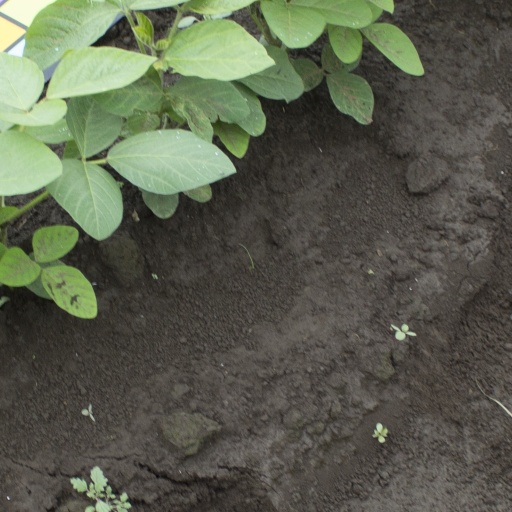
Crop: soybean